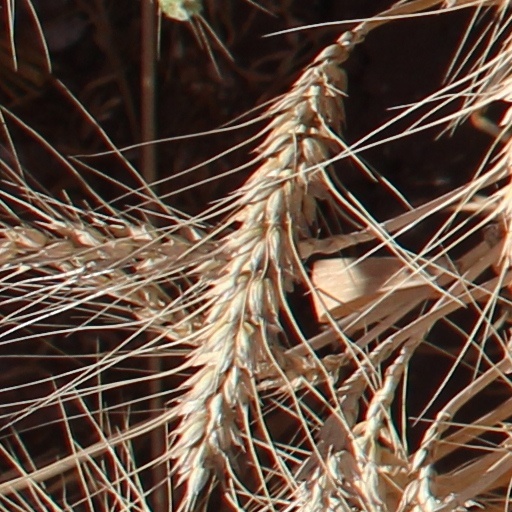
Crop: wheat